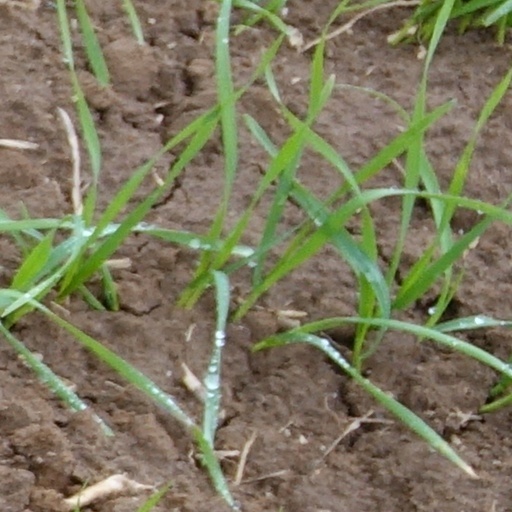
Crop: wheat